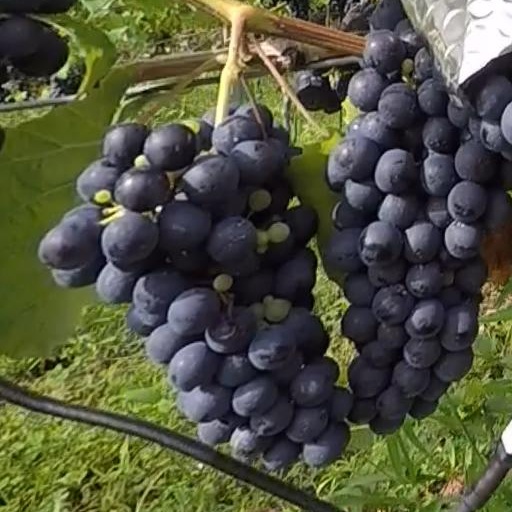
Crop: grape